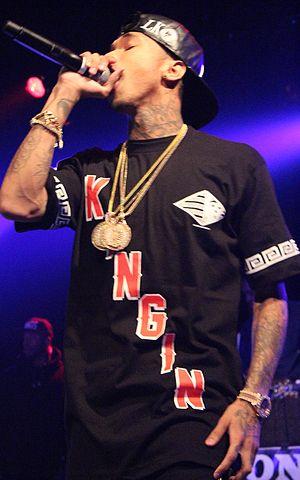
Tyga, de son vrai nom Michael Ray Nguyen-Stevenson, né le 19 novembre 1989 à Gardena, en Californie, est un rappeur américain. Il est signé sous les labels Young Money Entertainment, Cash Money Records et Universal Motown Records.